Liver metastasis

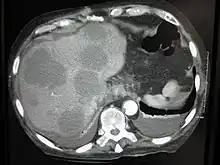
Axial CT of the abdomen showing multiple liver metastases

A liver metastasis is a malignant tumor in the liver that has spread from another organ that is affected by cancer. This can also be called secondary liver cancer or metastatic liver disease. The liver is a common site for metastatic disease because of its rich, dual blood supply (the liver receives blood via the hepatic artery and portal vein). Metastatic tumors in the liver are 20 times more common than primary liver tumors (tumors that originate in the liver). In 50% of all cases the primary tumor is of the gastrointestinal tract; other common sites include the breast, ovaries, bronchus and kidney. People with colorectal cancer are at risk of liver metastases.